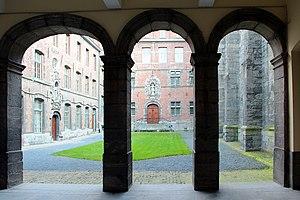
Tournai (Belgique), le séminaire épiscopal (1640).